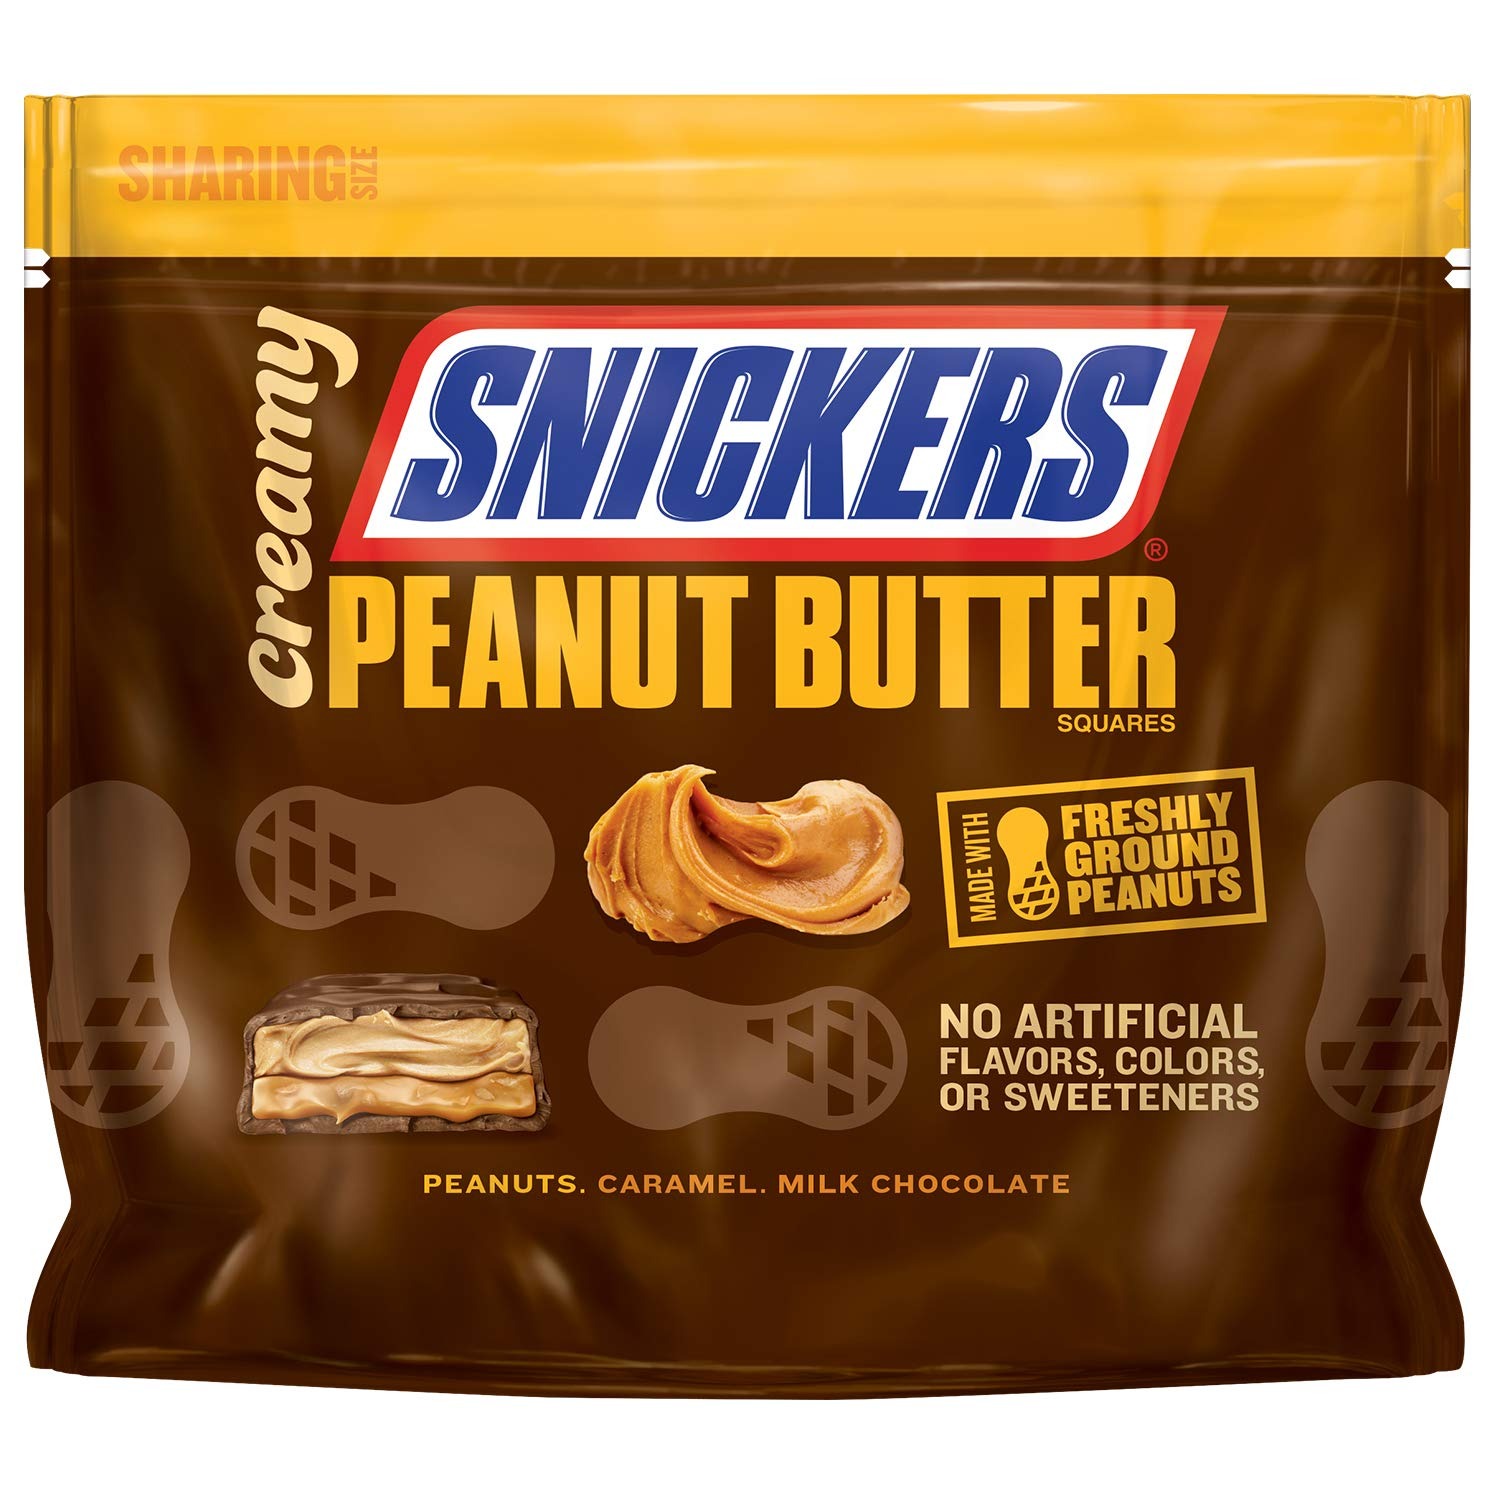
Item Name: Creamy SNICKERS Peanut Butter Square Candy Bars, 7.7 Ounce Bag
Bullet Point 1: Contains one (1) 7.7-ounce bag of Creamy SNICKERS Peanut Butter Square Candy Bars
Bullet Point 2: Made with creamy peanut butter, smooth caramel and rich milk chocolate
Bullet Point 3: Individually wrapped Creamy SNICKERS Squares are perfect for everything from stocking the office kitchen to using as piñata candy
Bullet Point 4: Break out the satisfying, creamy flavor of Creamy SNICKERS Peanut Butter Squares Chocolate Bars at the office for a delicious midday treat
Bullet Point 5: Take in your lunch or in the car for on-the-go satisfaction
Value: 7.7
Unit: Ounce

Price: 10.63